351st Air Refueling Squadron

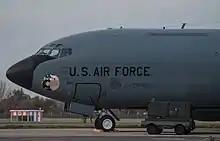
KC-135R Stratotanker

The 15 squadron KC-135R/T tankers typically wear nose art to reflect the 100th Wing's history as a bombardment group during WWII.